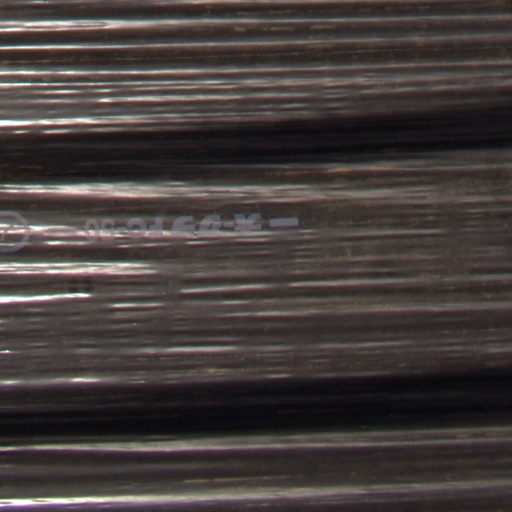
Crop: Jerusalem artichoke